Zanzibar City

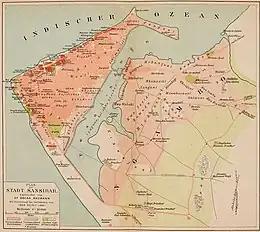
A map of Zanzibar City by Oscar Baumann, 1892.

The places of worship in the city are predominantly Muslim mosques. There are also Christian churches and temples: Roman Catholic Diocese of Zanzibar (Catholic Church), Anglican Church of Tanzania (Anglican Communion), Evangelical Lutheran Church in Tanzania (Lutheran World Federation), Baptist Convention of Tanzania (Baptist World Alliance), Assemblies of God.